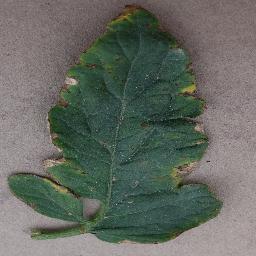
Label: Tomato___Bacterial_spot